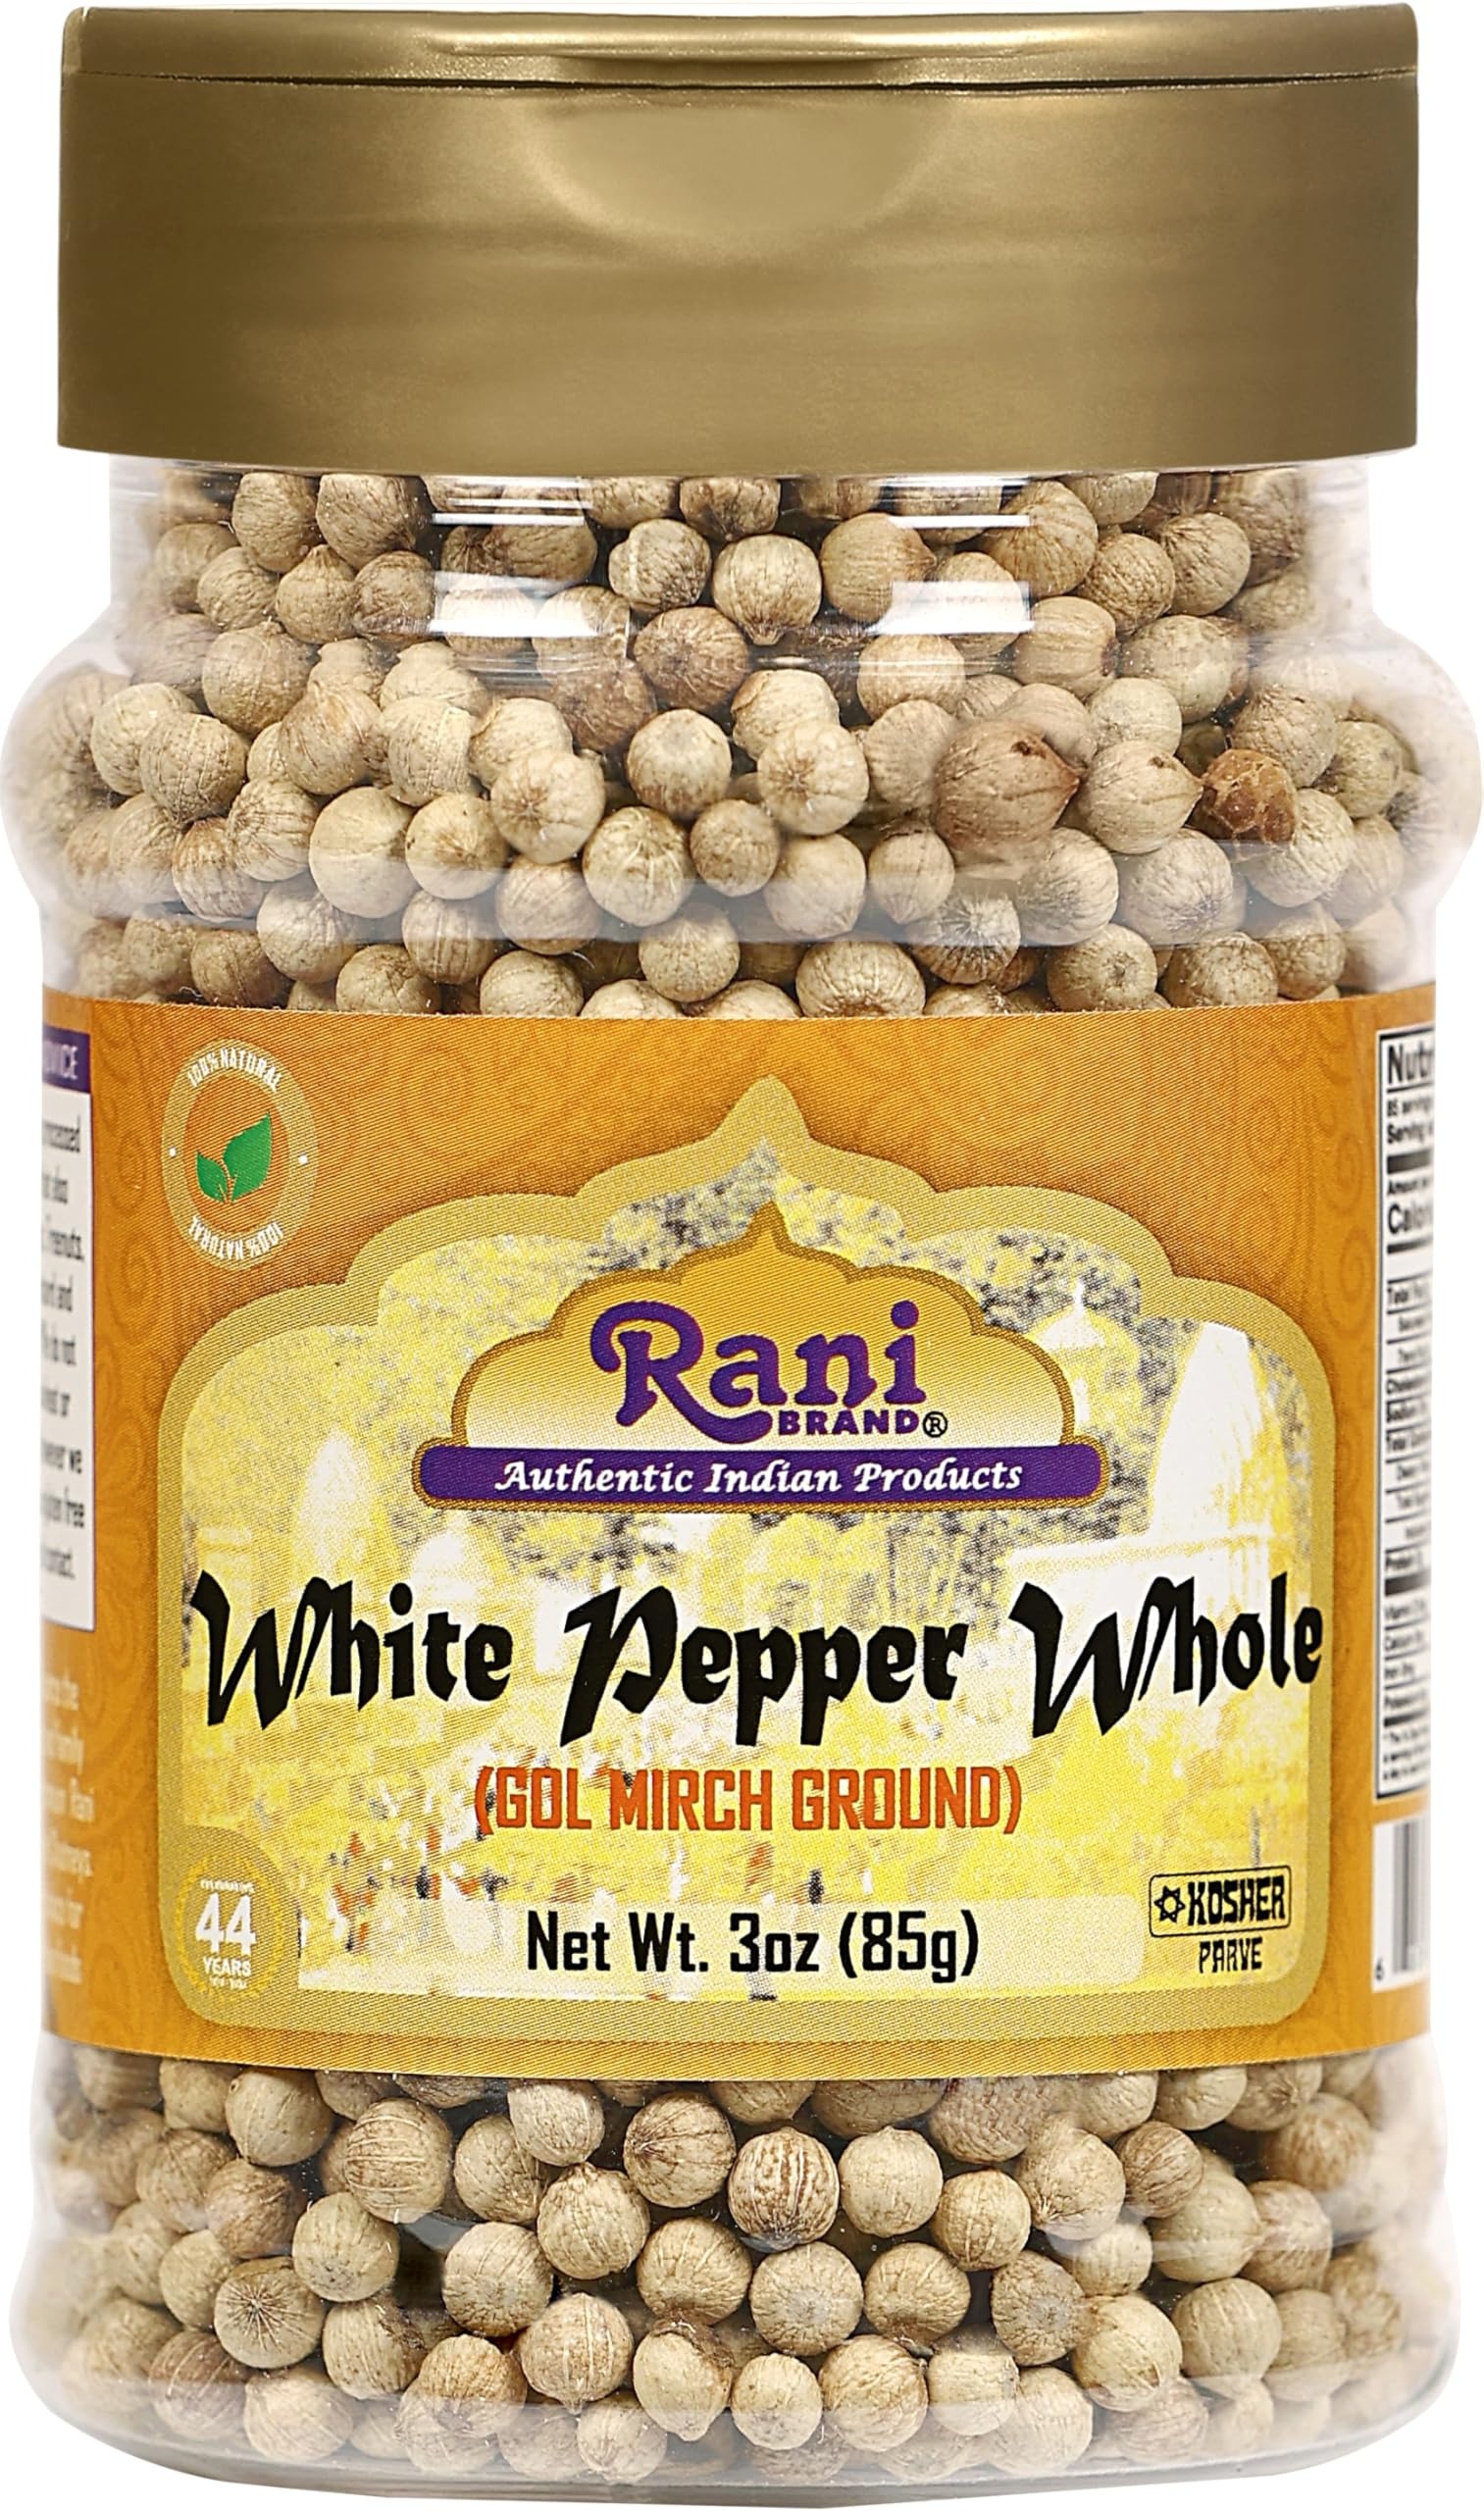
Item Name: Rani White Pepper (Gol Mirch), Whole Spice 3oz (85g) PET Jar ~ All Natural | Vegan | Gluten Friendly| NON-GMO | Kosher | Indian Origin
Bullet Point 1: You'll LOVE our White Pepper Whole by Rani Brand--Here's Why:
Bullet Point 2: ❤️Now KOSHER! 100% Natural, No preservatives, Non-GMO, Gluten Friendly PREMIUM Gourmet Food Grade Spice.
Bullet Point 3: ❤️Packed in a no barrier Plastic Jar, let us tell you how important that is when using this, potent of all Indian Spices!
Bullet Point 4: ❤️Rani is a USA based company selling spices for over 40 years, buy with confidence!
Bullet Point 5: ❤️Net Wt. 3oz (85g), Authentic Indian Product, Product of India, Alternative Name: (Indian) Gol Mirch
Product Description: <b>White Pepper</b>A Little History! <br> Pepper is native to the Malabar Coast of India. A dried unripe berry of a vinous pipper nigrum, this spice has a very pungent and fierce taste. Black and white comes from the same plant. White pepper is soaked until the dark skin is rubbed off and the dried. Milder in flavor, white pepper is more commonly used in Europe than black pepper. White pepper is used in many heavy cream sauces and cheese dishes. <br> <br> Product Type: Whole <br> Packaging: Plastic Bottle <br> Net Wt. 3oz (85gms) <br> Product of India <br> <br> Alternative Name: (Indian) Gol Mirch
Value: 3.0
Unit: Ounce

Price: 8.99